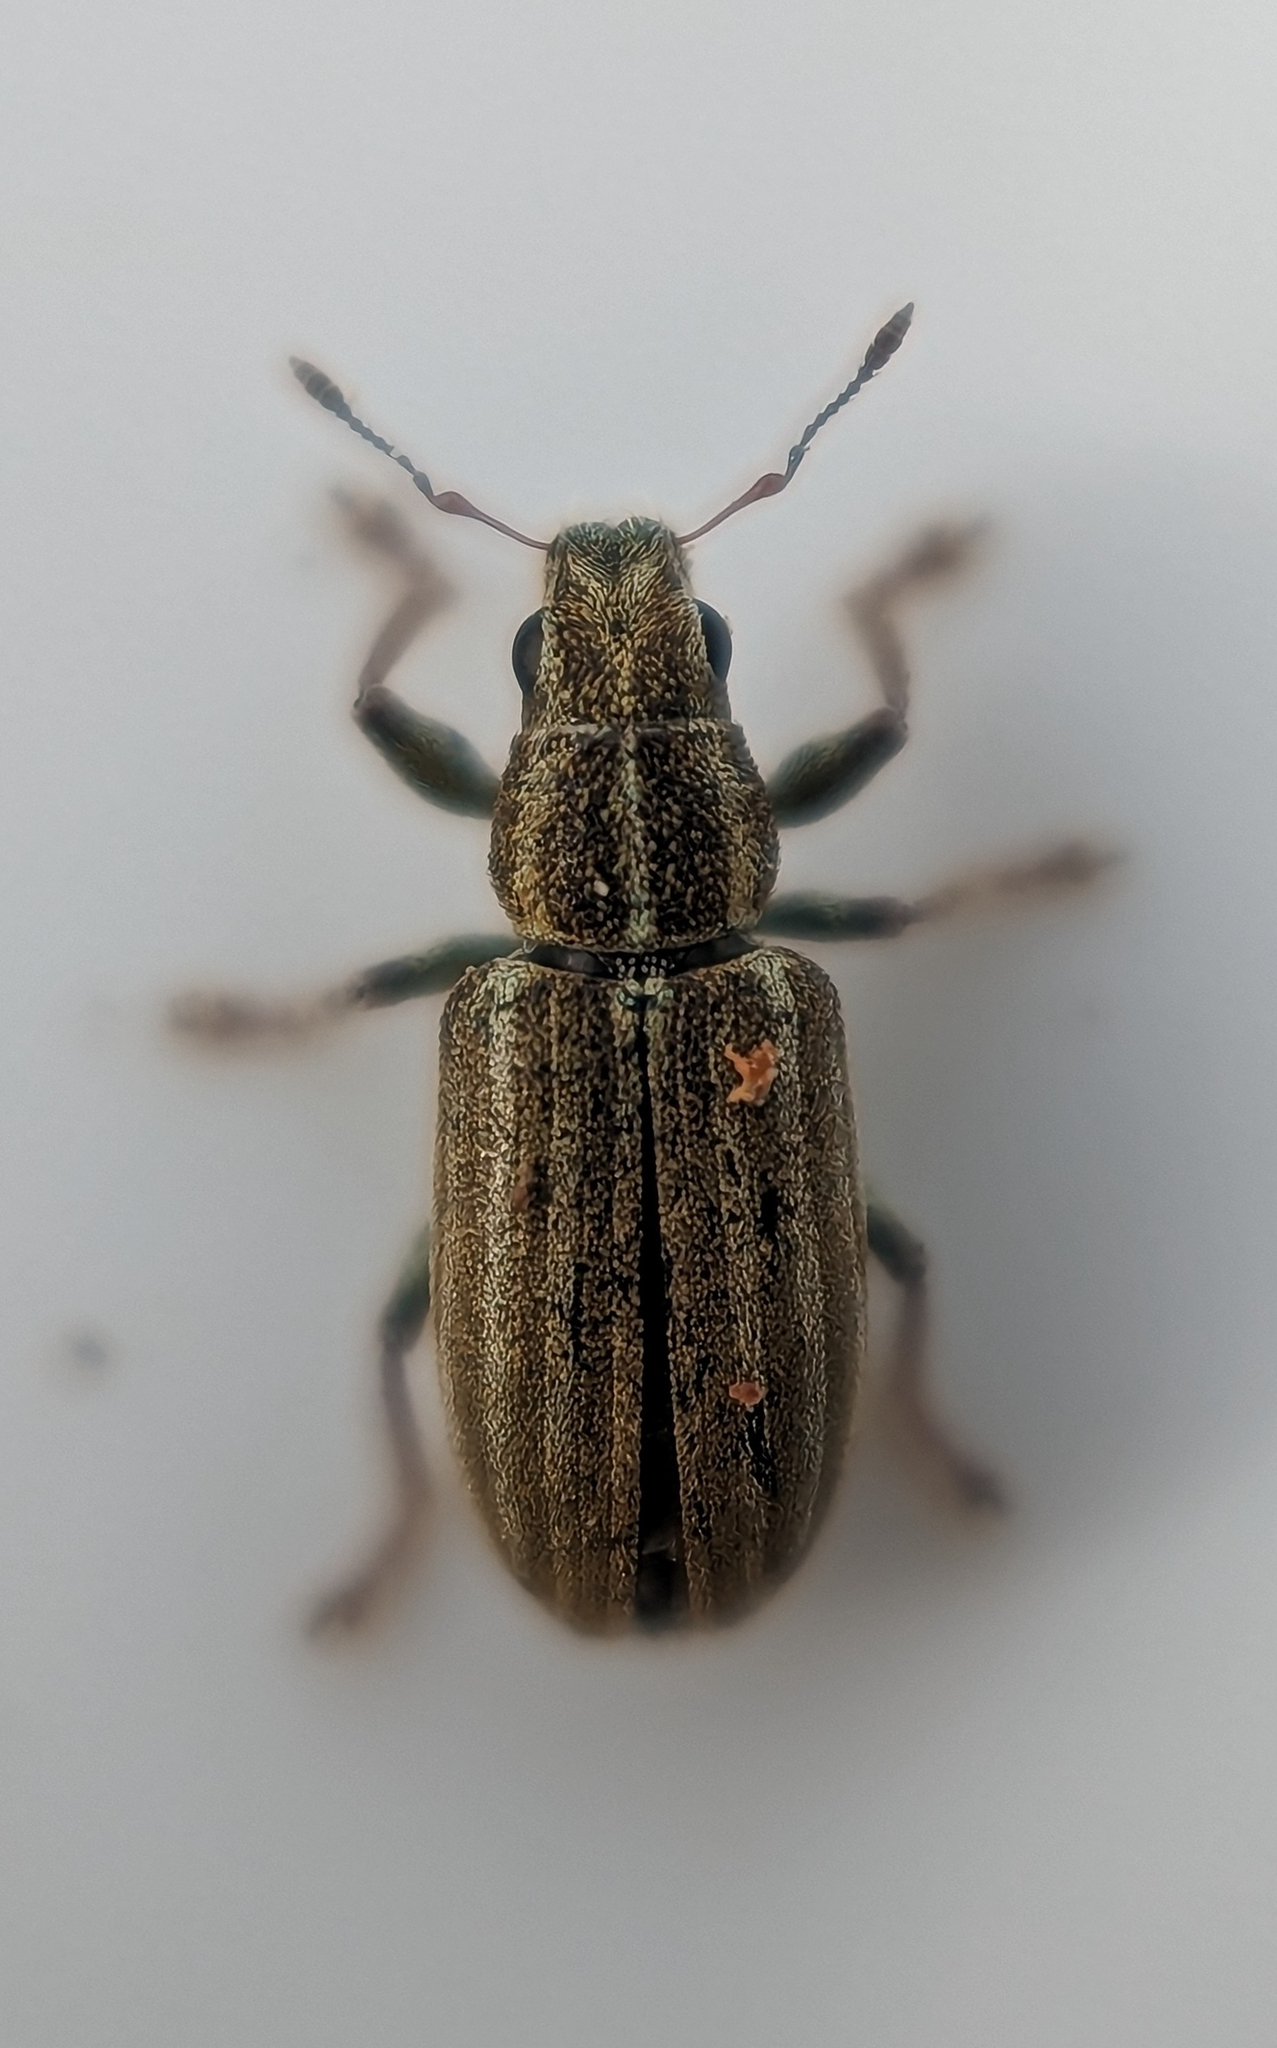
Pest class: pea_leaf_weevil